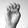
ASL letter: E